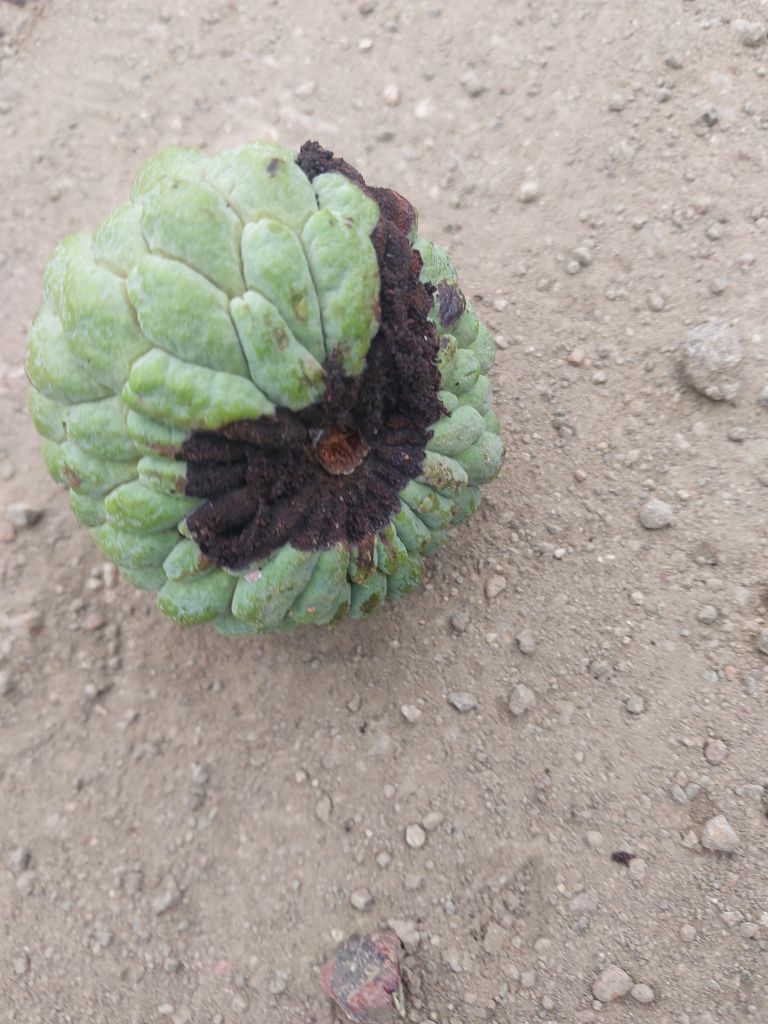
Disease label: Diplodia Rot